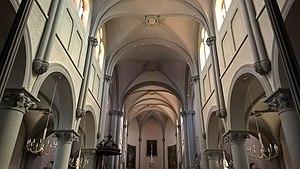
efefe
Grandvillars est une commune française située dans le département du Territoire de Belfort en région Bourgogne-Franche-Comté, chef-lieu de canton.